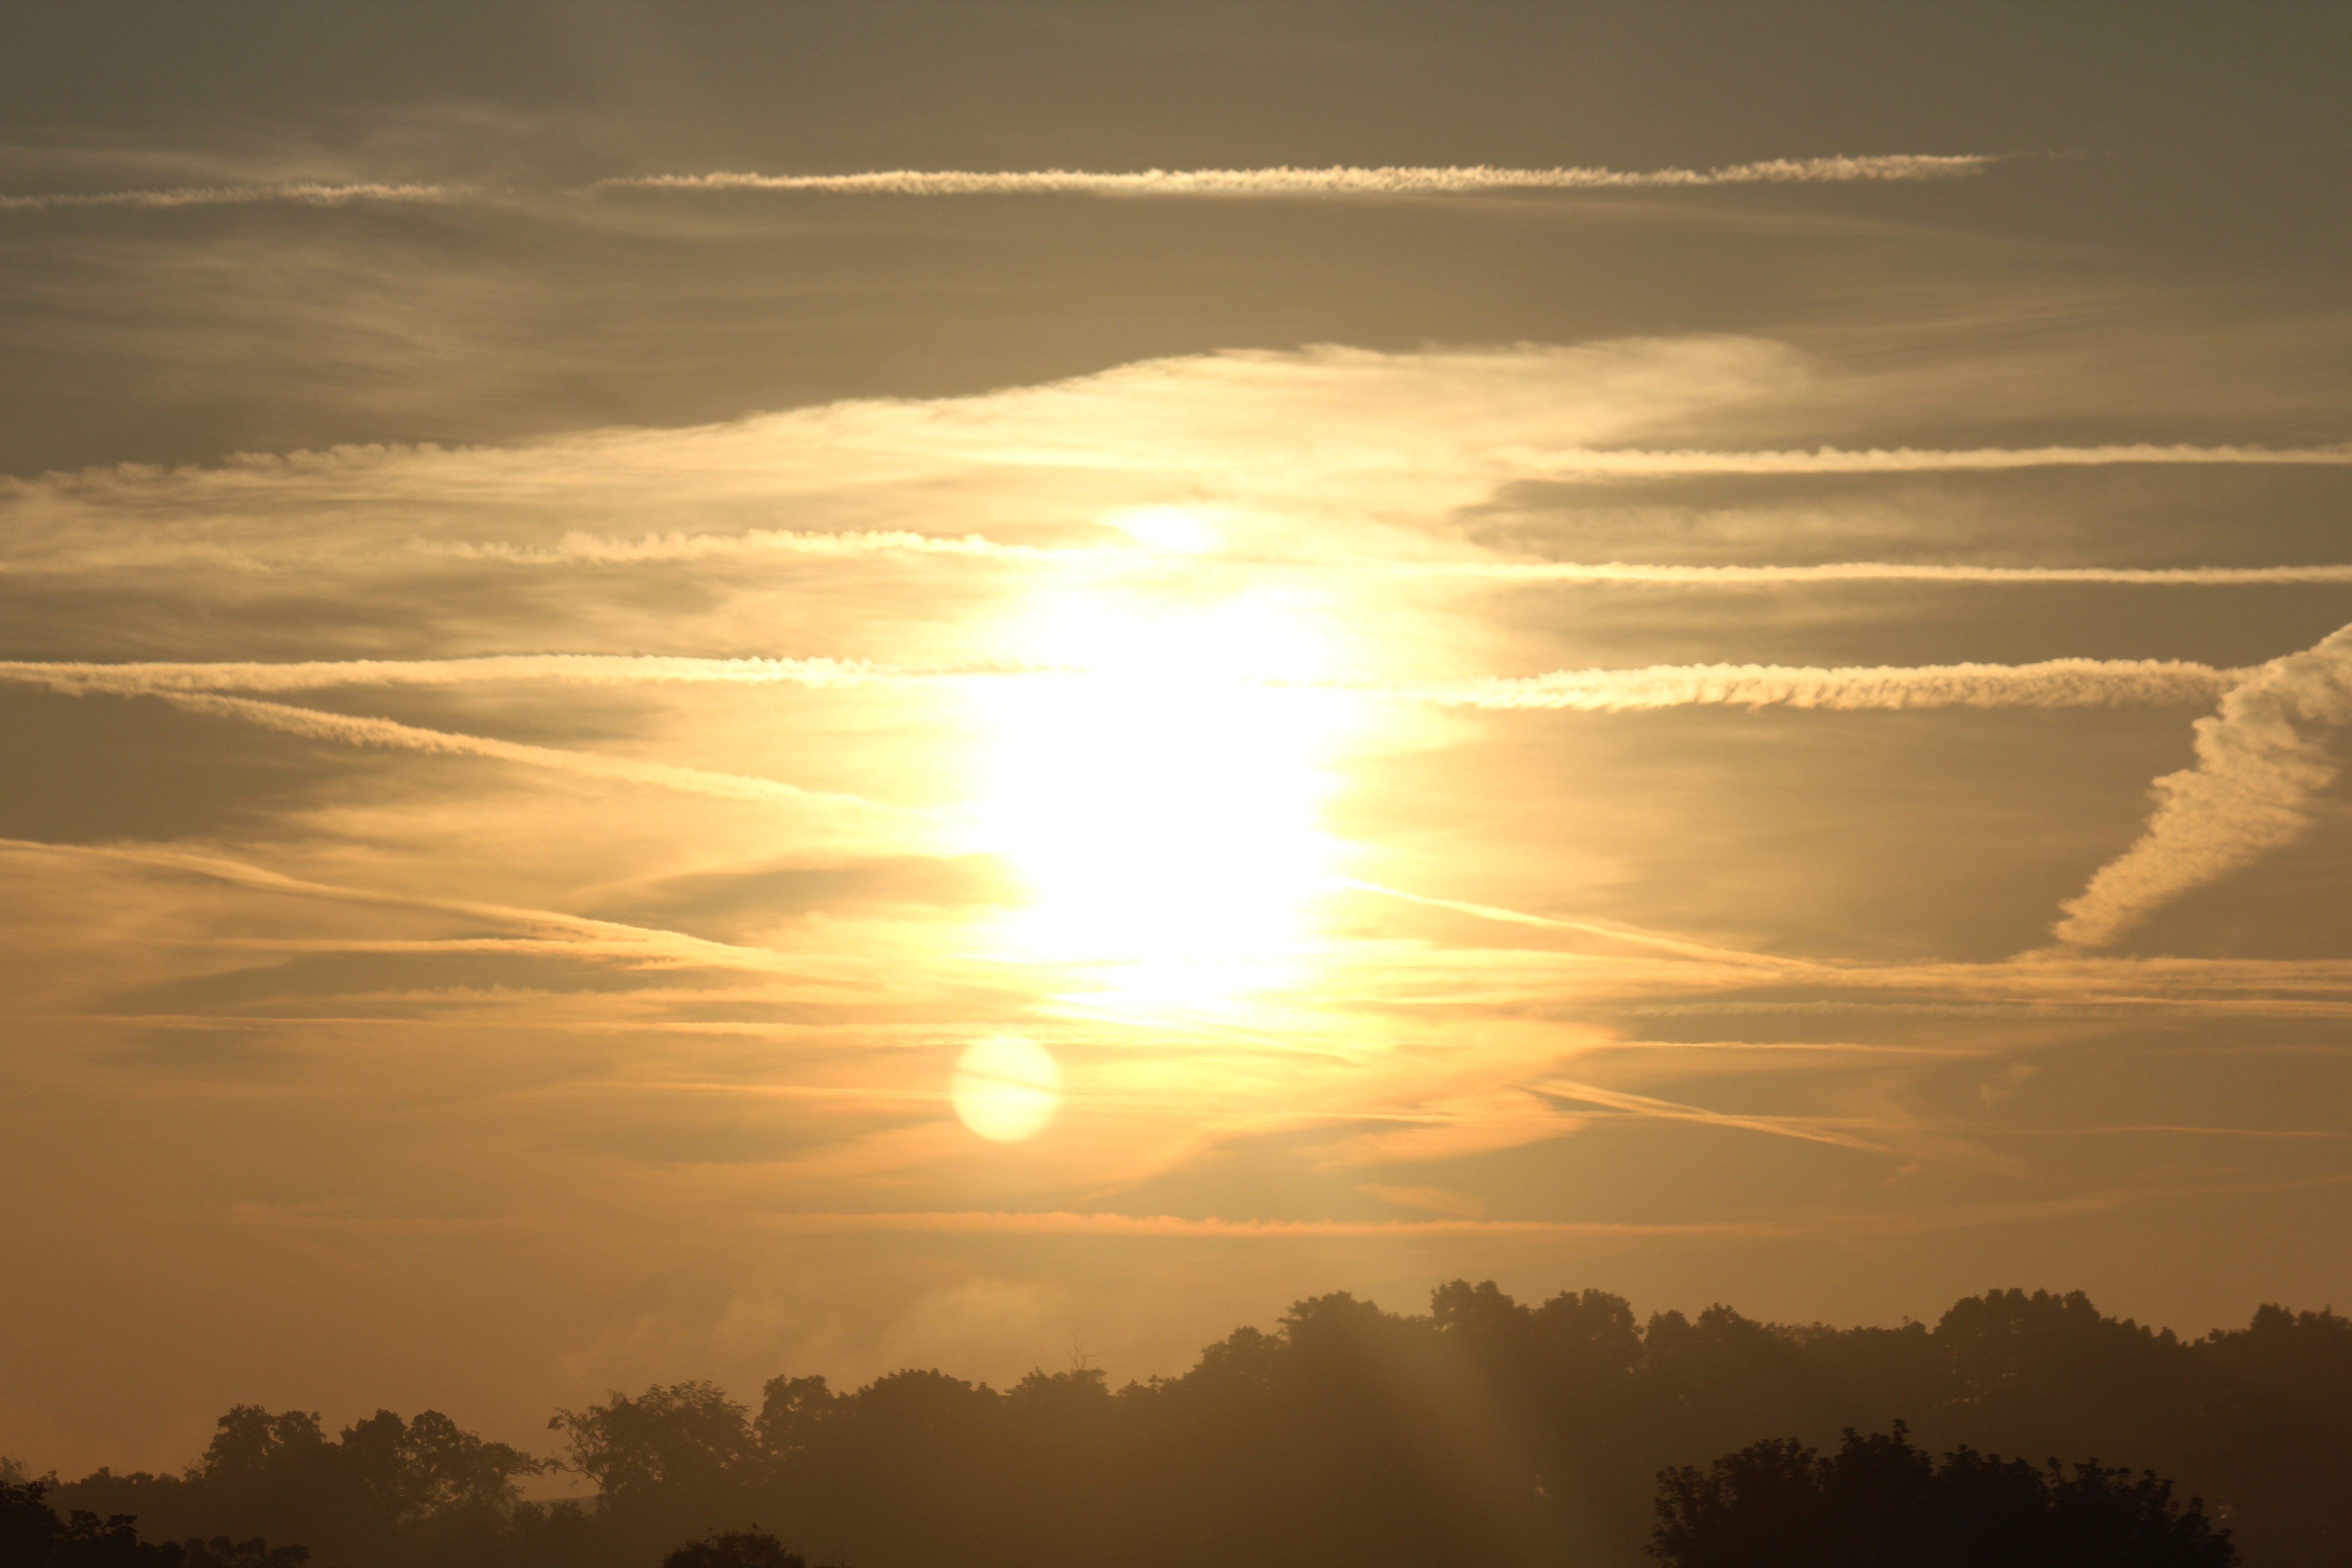
landscape, horizon, cloud, sky, sun, sunrise, sunset, field, countryside, sunlight, morning, dawn, atmosphere, dusk, evening, clouds, bright, ohio, afterglow, astronomical object, atmospheric phenomenon, red sky at morning